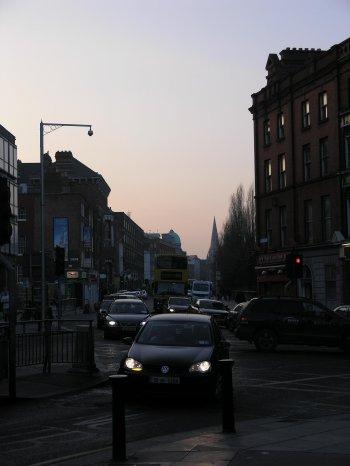
Weather: rain or strom